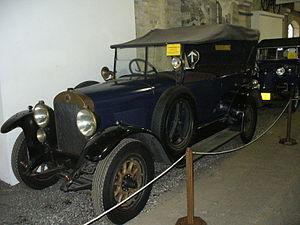
Laurin & Klement est un fabricants de bicyclettes, de motos et d’automobiles de Bohême, racheté en 1925 par le motoriste Škoda pour former le département Automobiles de la société, Laurin & Klement – Škoda, simplifié par la suite en Škoda.